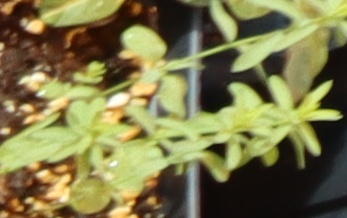
Label: Flax